Bolków

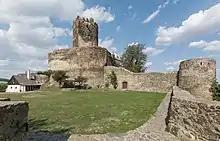
Medieval Bolków Castle

In the Middle Ages Bolków was a small settlement within the fragmented Polish Kingdom, it was first mentioned as "Hain" and granted town rights in 1276. The oldest known mention of the Bolków Castle dates back to 1277 and the reign of Polish Duke Bolesław II Rogatka. It was significantly expanded by his son, Duke Bolko I the Strict. During the reign of Bolko's successors, Bernard of Świdnica and Bolko II the Small, the castle became one of the most powerful strongholds in Silesia and a treasury was also located in it. The town's current name was given by Duke Bernard of Świdnica, under whose rule it developed rapidly, to commemorate his father Duke Bolko I the Strict. In 1345 it was successfully defended by Poles during a Czech siege. It remained part of the Piast-ruled Duchy of Świdnica until its dissolution in 1392, when it was incorporated into the Czech Crown Lands of the multi-ethnic Holy Roman Empire.